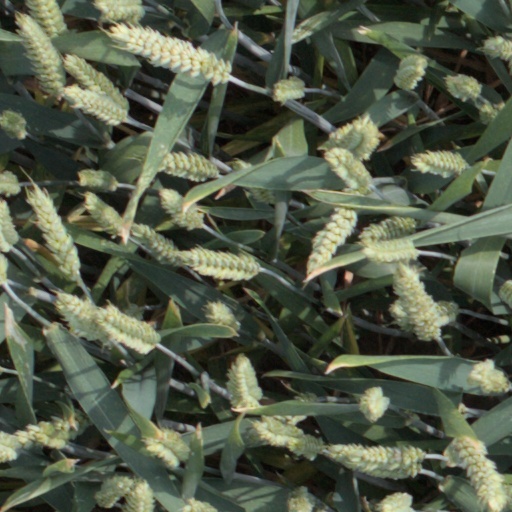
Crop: wheat